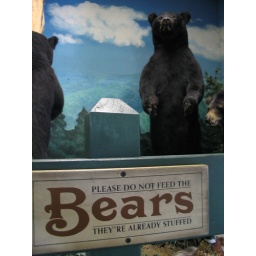
Such a cute sign in the Cog Railway museum